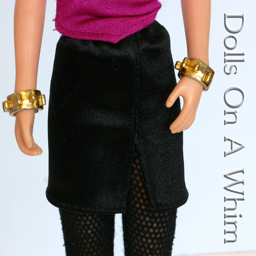
people of the black skirt